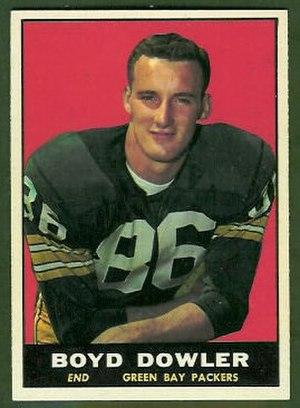
1961 Topps #43: Boyd Dowler
Boyd Hamilton Dowler est un joueur américain de football américain évoluant au poste de wide receiver pour les Packers de Green Bay et les Redskins de Washington. Élu dans l'équipe des années 1960 de la NFL, il est l'une des principales cibles de Bart Starr pendant la dynastie des Packers. Meilleur débutant de l'année en 1959, il est élu dans la meilleure équipe de l'année en 1965 et 1967. Il remporte cinq titres de champions NFL et deux Super Bowls : les Super Bowl I et II. Il se blesse au début du premier Super Bowl et doit être remplacé par Max McGee. Lors du deuxième Super Bowl, il est en forme et inscrit un touchdown.